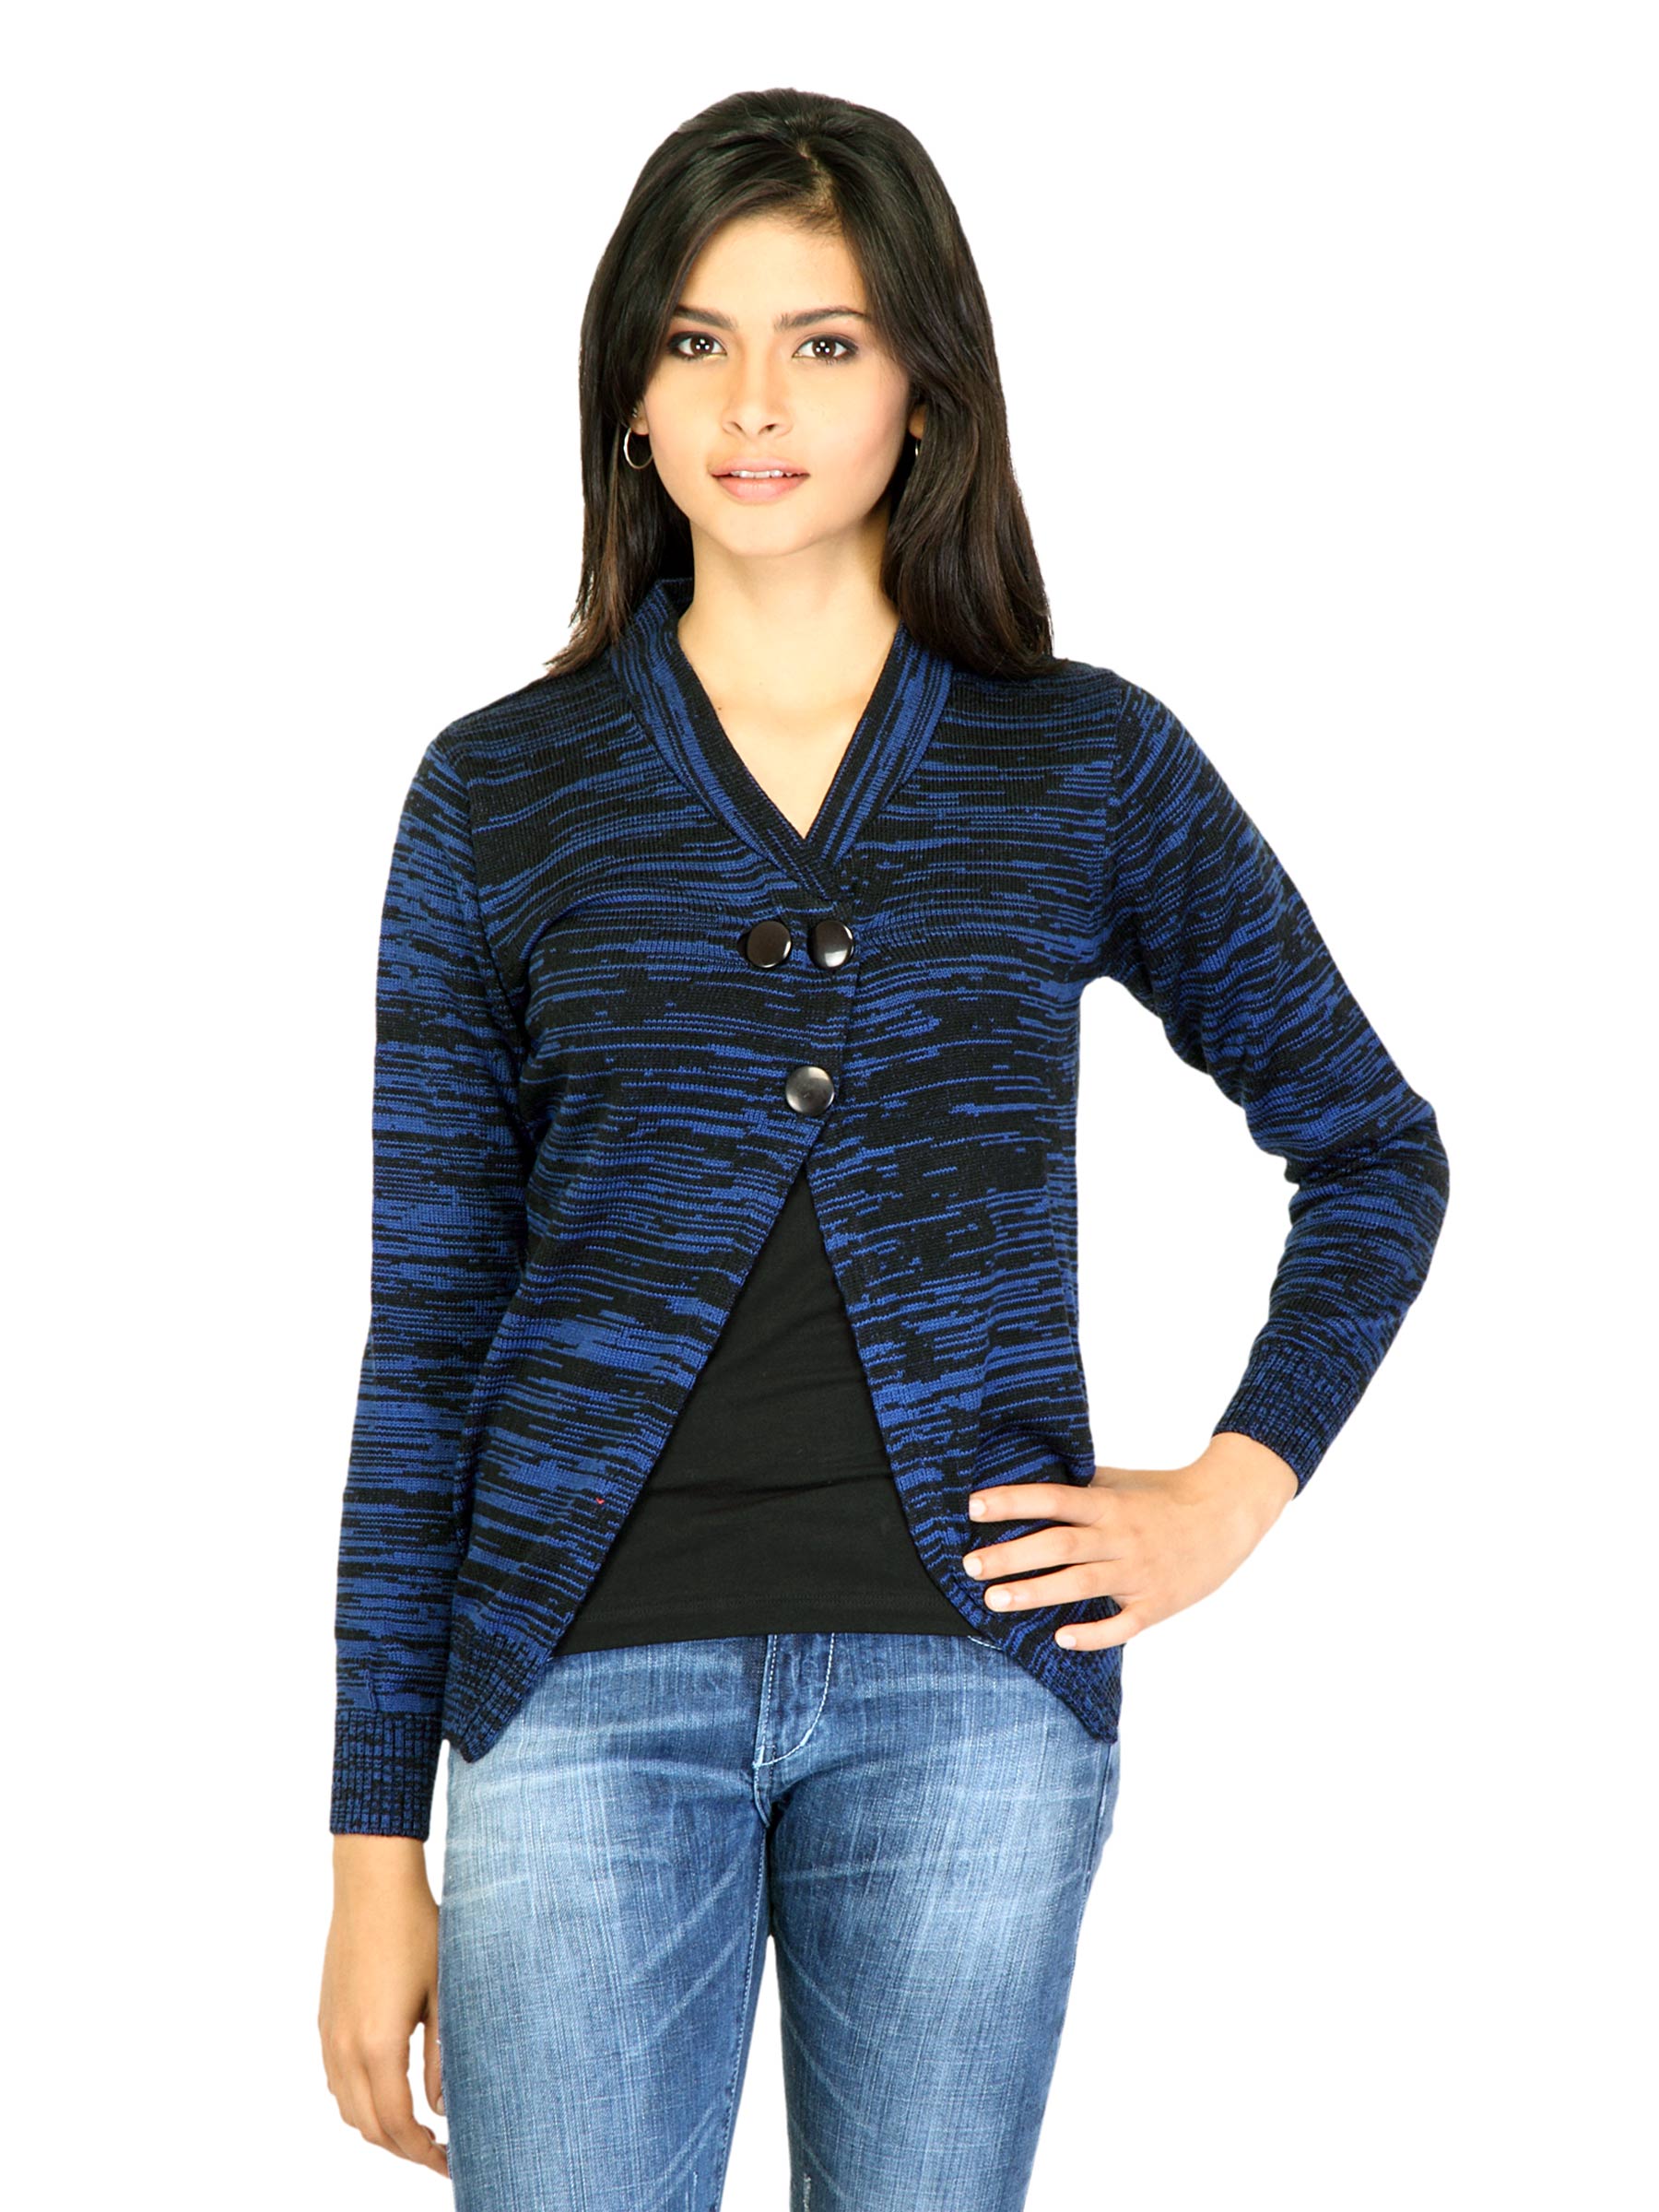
Jealous 21 Women Solid Blue Sweaters
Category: Apparel / Topwear / Sweaters
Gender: Women
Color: Blue
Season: Fall 2011
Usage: Casual